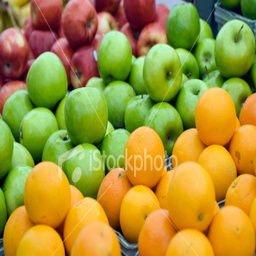
Label: Apple